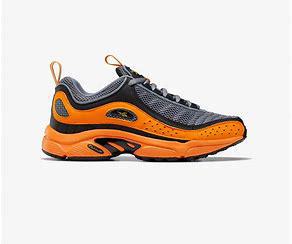
Brand: Reebok
Model: Daytona DMX Ii